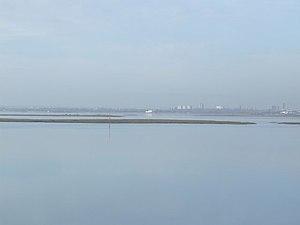
Long Island est une île du Hampshire en Angleterre.